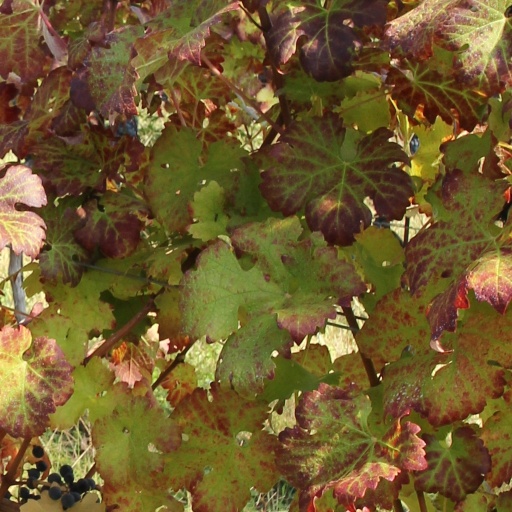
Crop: grape